Two-nation theory

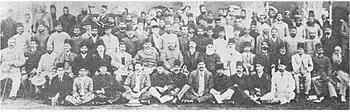
All India Muslim league conference, 1906

In 1888, in a critical assessment of the Indian National Congress, which promoted composite nationalism among all the castes and creeds of colonial India, he also considered Muslims to be a separate nationality among many others: